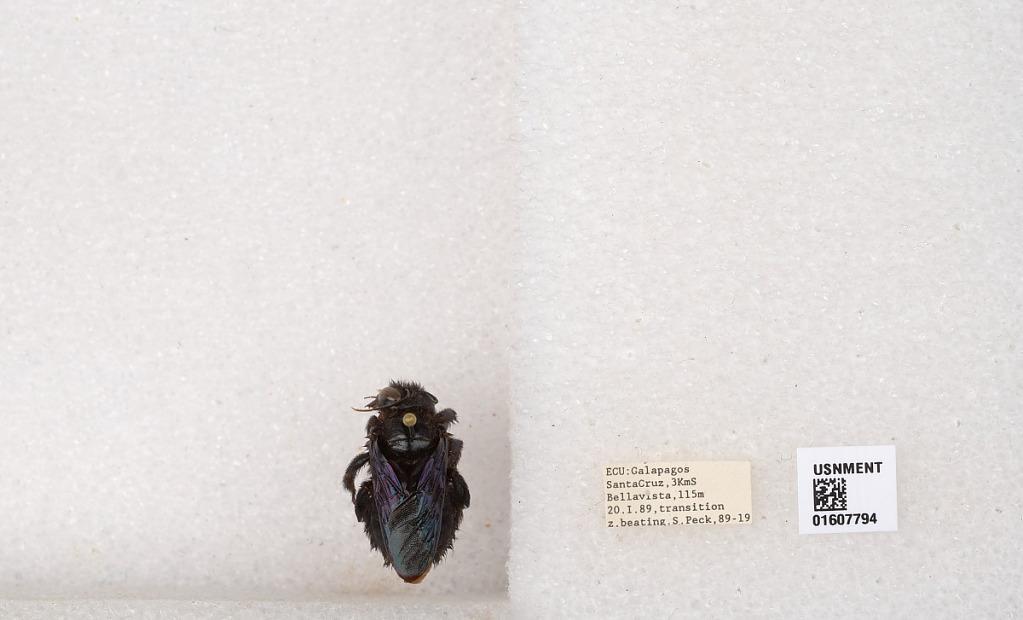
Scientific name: Xylocopa (Neoxylocopa) darwini Cockerell
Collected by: S. Peck
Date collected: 1989-1-20
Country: Ecuador
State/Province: Galapagos
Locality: Santa Cruz, 3KmS Bellavista
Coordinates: -0.726112, -90.3261